1925 Boca Juniors tour to Europe

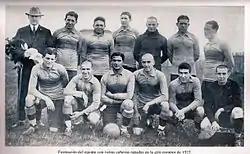
One of Boca Juniors line-ups during the European tour

Boca had planned to continue their tour in France after their last game in Spain. However, the two consecutive losses to Real Unión and Athletic Bilbao made the French organisers to turn their back on their decision. As a result, the team went to Munich, Germany. There,Boca played Bayern Munich on May 9, then moved to Berlin where they defeated Nord West. Some days later, in Leipzig, Boca achieved their largest victory of the tour when the squad thrashed SpVgg Leipzig 7–0.